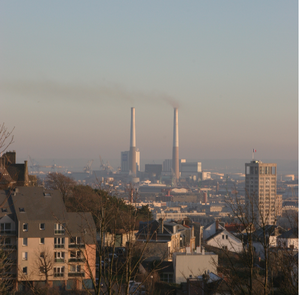
La centrale thermique du Havre est une centrale électrique française fonctionnant au charbon et d'une puissance de 600 MW. Elle est située dans le grand port maritime sur la commune du Havre dans le département de la Seine-Maritime.